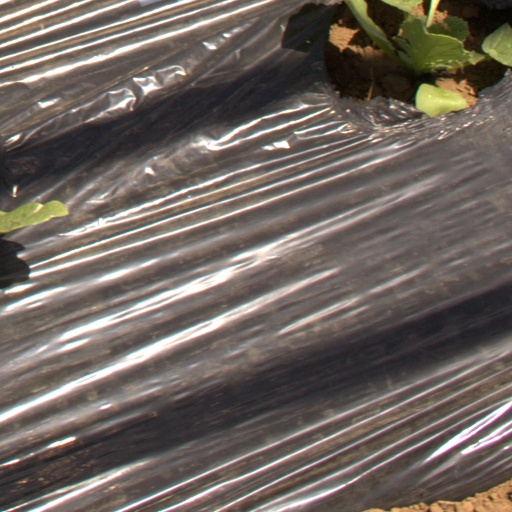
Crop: Jerusalem artichoke